All Saints Episcopal Church (Enterprise, Florida)

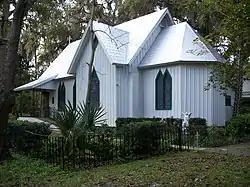

The All Saints Episcopal Church is an historic Carpenter Gothic church located at 155 Clark Street in Enterprise, Florida, United States. On May 3, 1974, it was added to the U.S. National Register of Historic Places.